Perpetual calendar

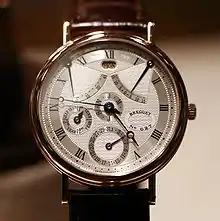
Breguet classique Grand complication perpetual calendar

Offices and retail establishments often display devices containing a set of elements to form all possible numbers from 1 through 31, as well as the names/abbreviations for the months and the days of the week, to show the current date for convenience of people who might be signing and dating documents such as checks. Establishments that serve alcoholic beverages may use a variant that shows the current month and day but subtracting the legal age of alcohol consumption in years, indicating the latest legal birth date for alcohol purchases. A common device consists of two cubes in a holder. One cube carries the digits zero to five. The other bears the digits 0, 1, 2, 6 (or 9 if inverted), 7, and 8. This is sufficient because only one and two may appear twice in date and they are on both cubes, while the 0 is on both cubes so that all single-digit dates can be shown in double-digit format. In addition to the two cubes, three blocks, each as wide as the two cubes combined, and a third as tall and as deep, have the names of the months printed on their long faces. The current month is turned forward on the front block, with the other two month blocks behind it.